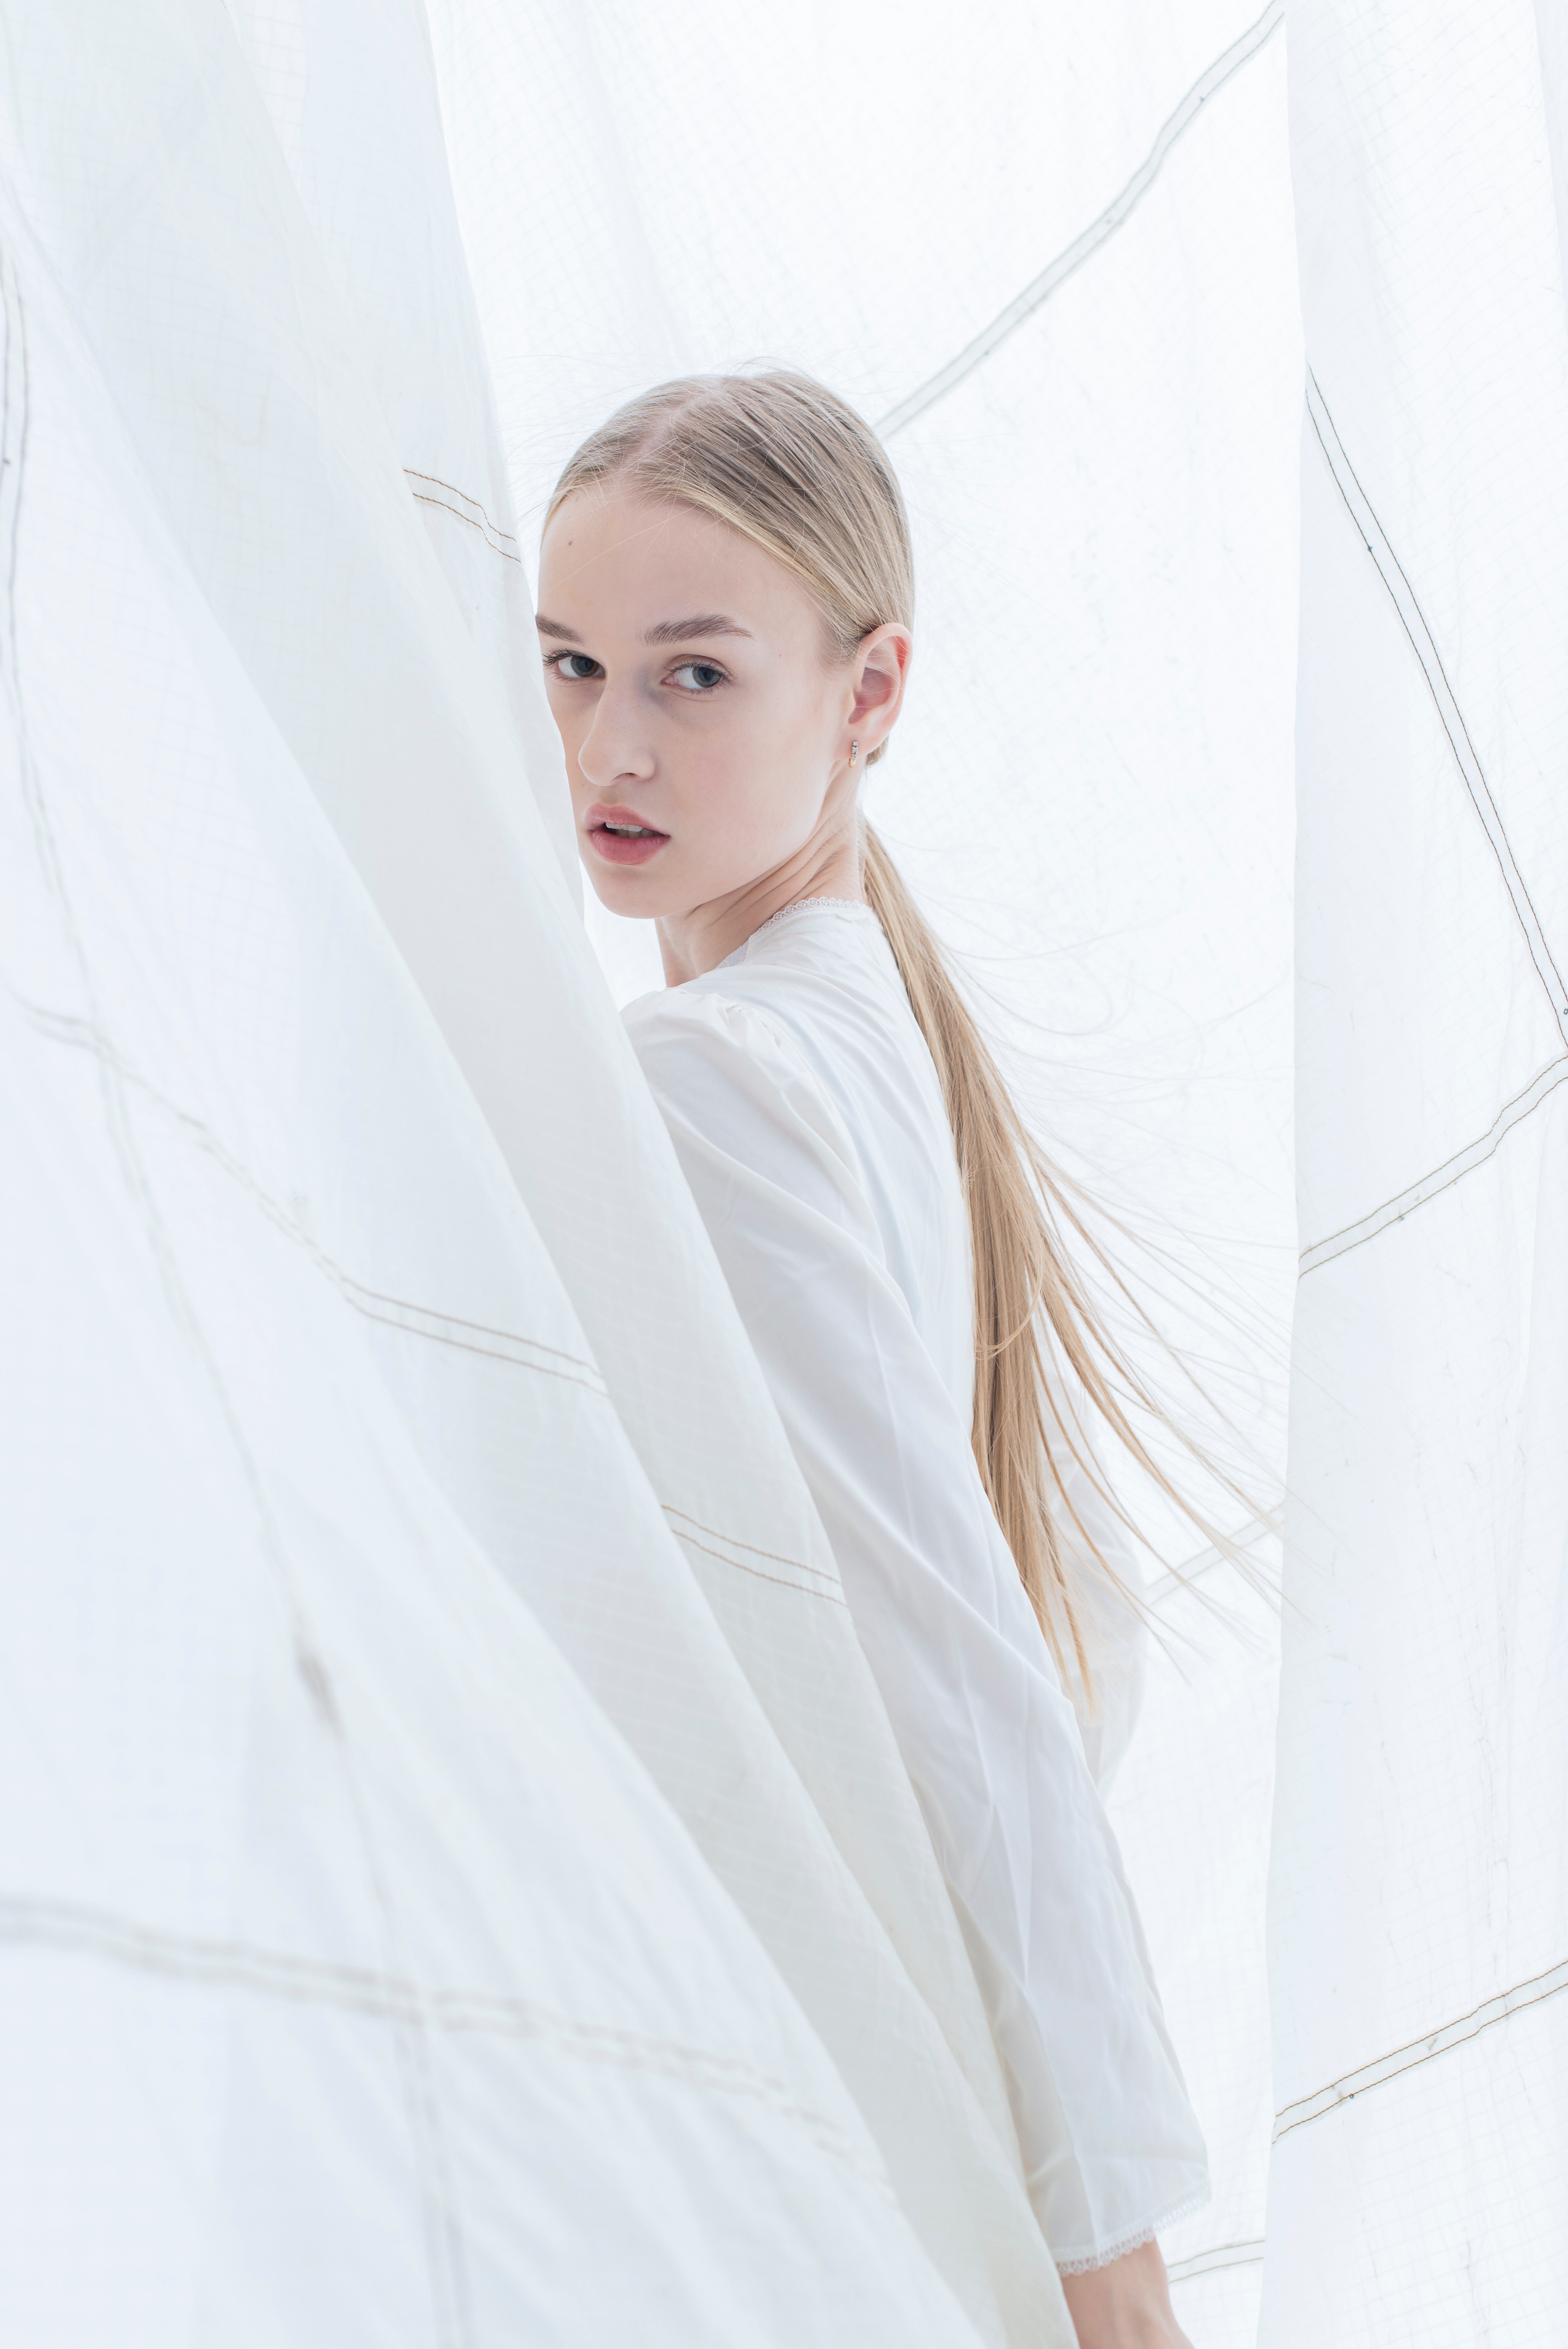
woman, lip, dress, sleeve, flash photography, eyelash, street fashion, fashion design, bridal accessory, formal wear, fashion model, peach, fashion accessory, gown, portrait photography, fur, haute couture, sitting, photo shoot